Andrew Jackson

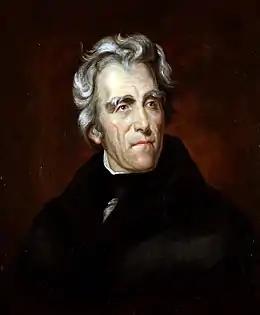
A man with wavy gray hair in white shirt, black bowtie, and black coat. Faces left.

Jackson became a member of the Democratic-Republican Party, the dominant party in Tennessee. He was elected as a delegate to the Tennessee constitutional convention in 1796. When Tennessee achieved statehood that year, he was elected to be its U.S. representative. During his 10 months in Congress, Jackson argued against the Jay Treaty, criticized George Washington for allegedly removing Democratic-Republicans from public office, and joined several other Democratic-Republican congressmen in voting against a resolution of thanks for Washington. He advocated for the right of Tennesseans to militarily oppose Native American interests. The state legislature elected him to be a U.S. senator in 1797, but he resigned after serving only six months.